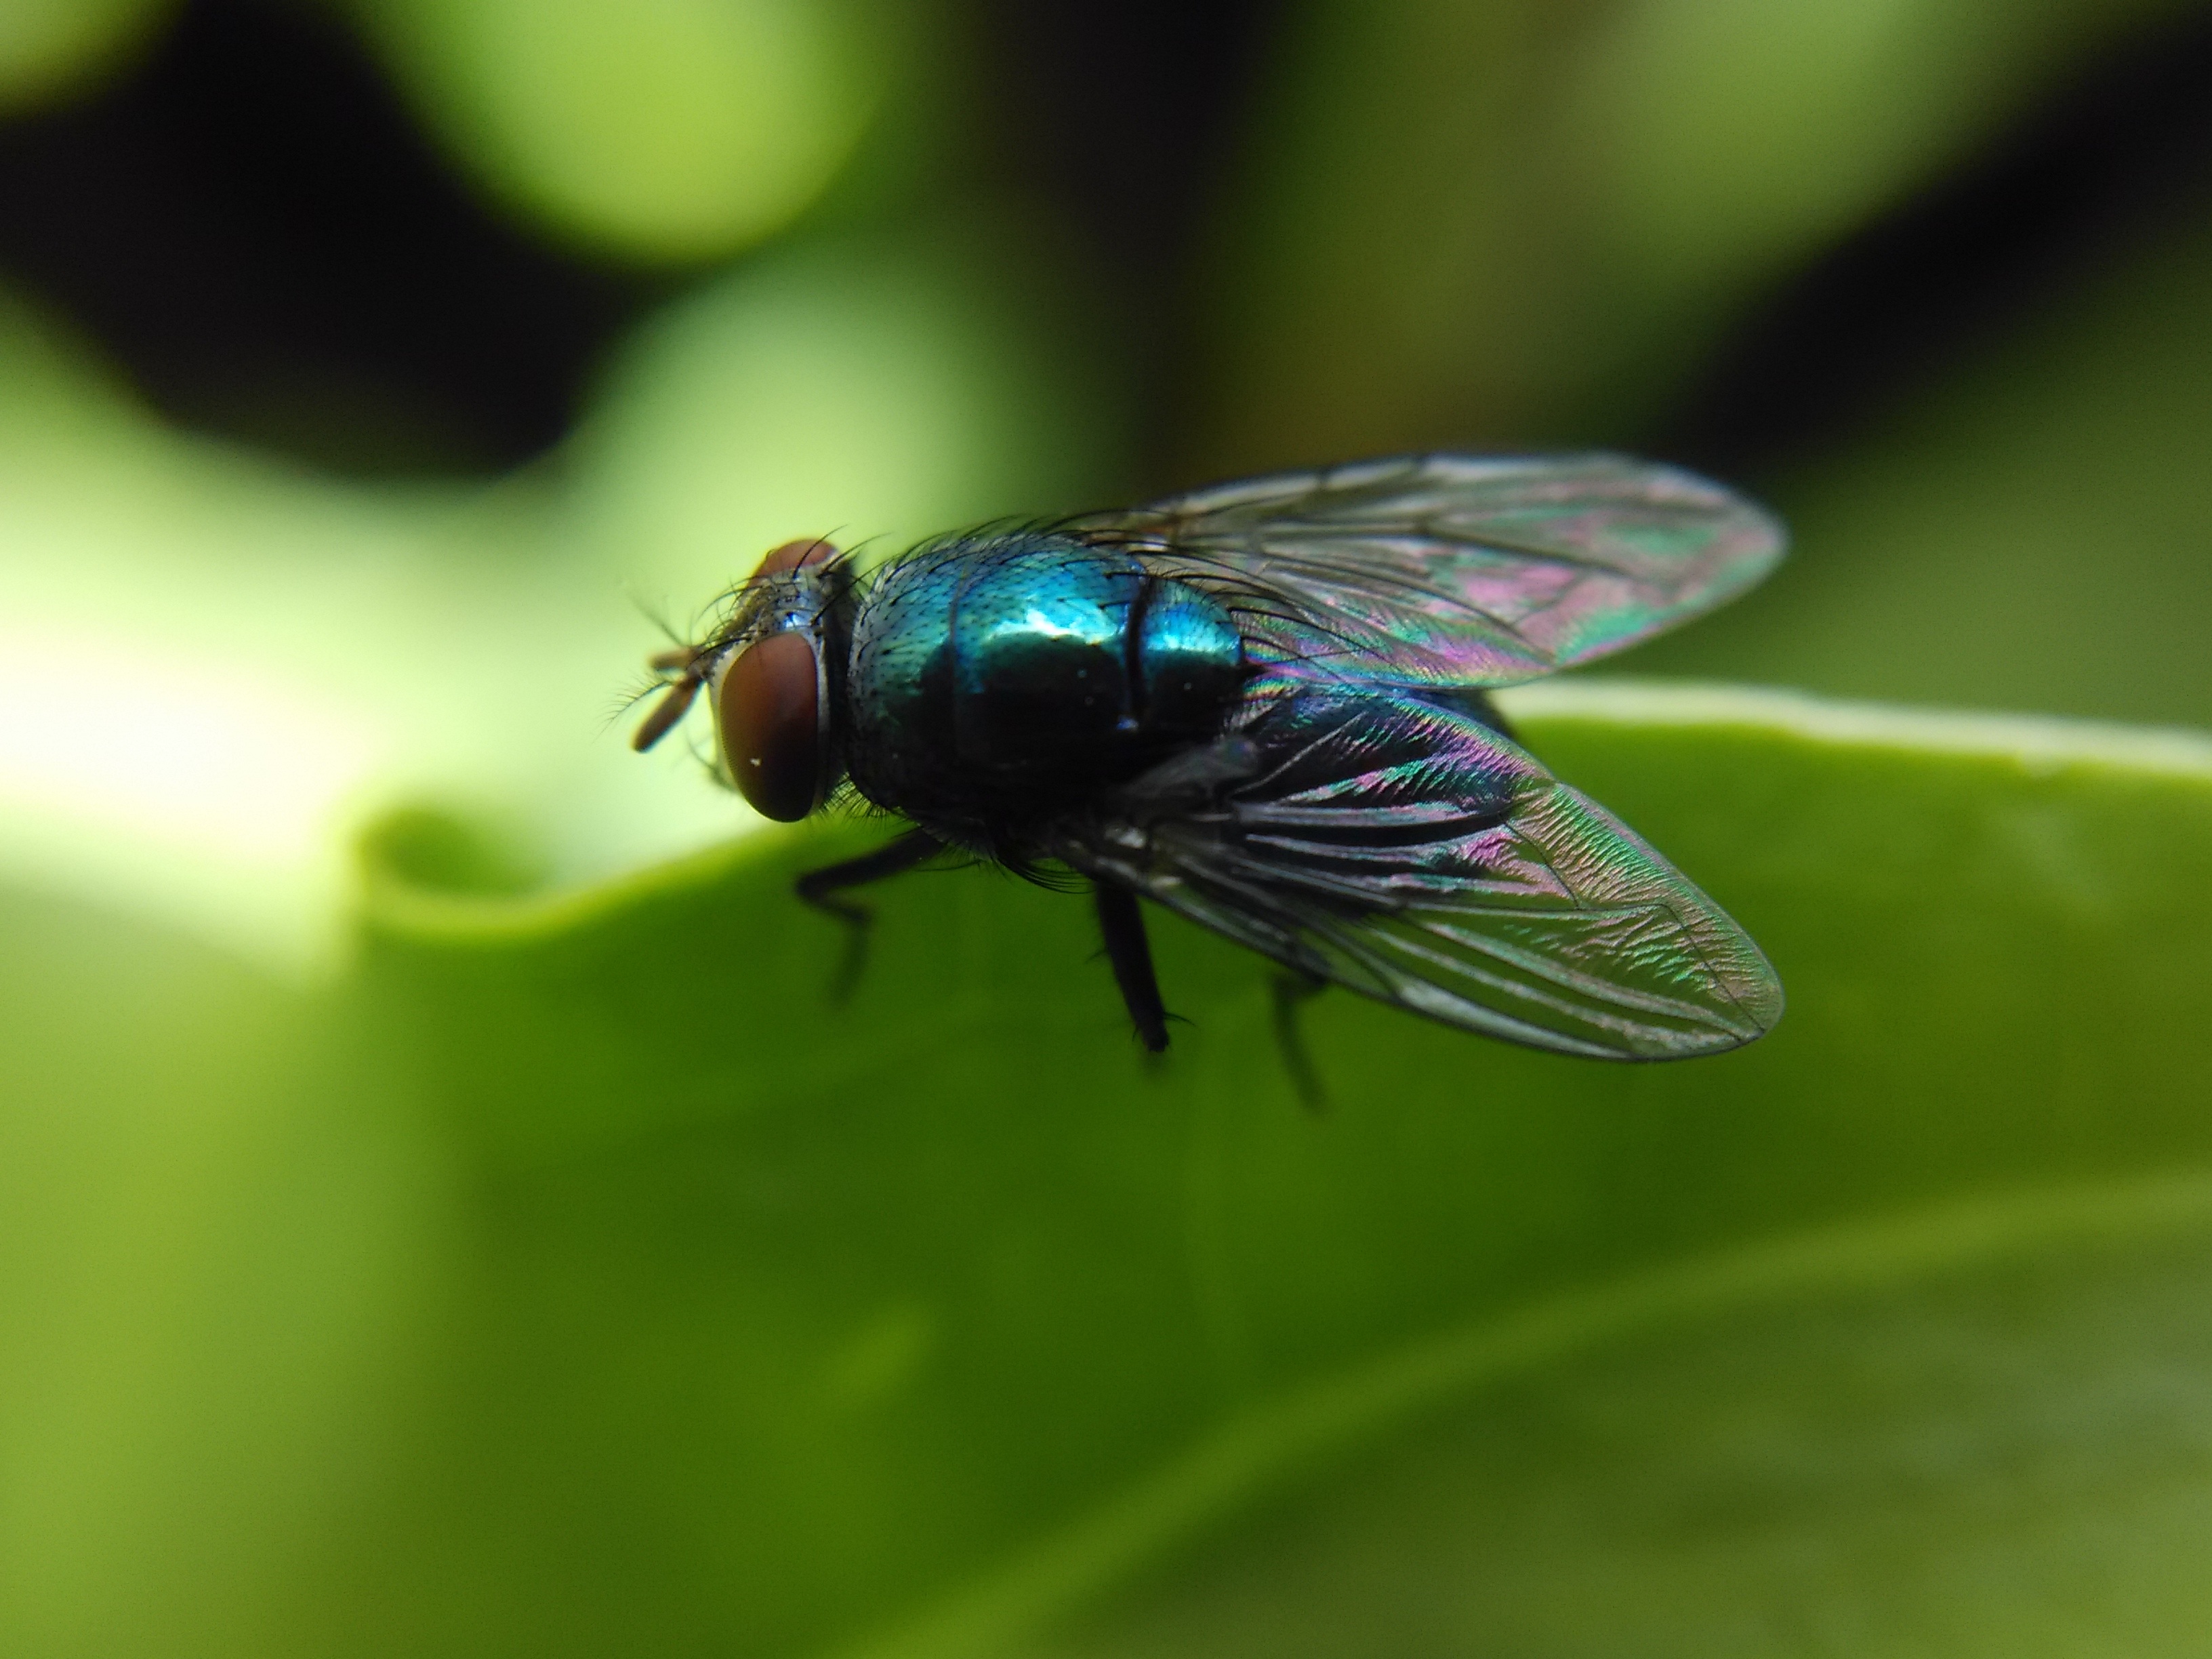
nature, photography, flower, animal, fly, wildlife, green, insect, bug, fauna, invertebrate, close up, nectar, macro photography, arthropod, leaf beetle, plant stem, lycaenid